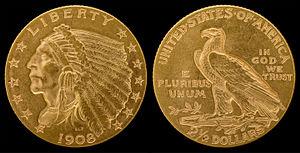
La pièce de deux dollars et demi américains est une pièce d'or émise par les États-Unis d'une valeur de deux cent cinquante cents, ou deux dollars et cinquante cents. Son nom a été donné dans la loi sur la monnaie de 1792, comme une dérivation de la pièce « eagle » américaine de dix dollars. Son pouvoir d'achat en 1800 équivaudrait à environ 151 dollars de 2020.